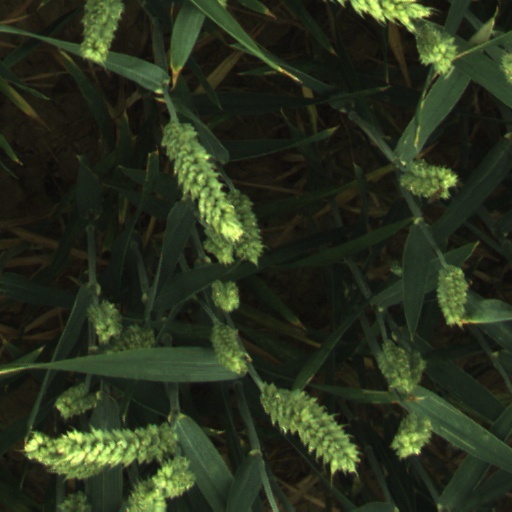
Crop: wheat